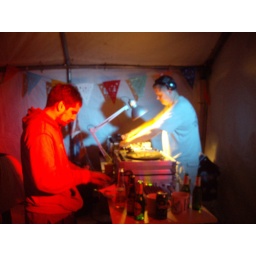
A red person skins up. Kev's 50th party at his country manor in Herefordshire, August 200